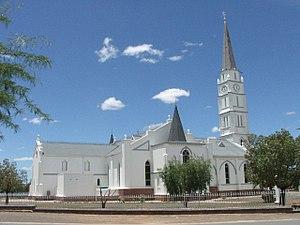
Aberdeen est une petite ville d'Afrique du Sud, située dans la province du Cap-Oriental et administrée par la municipalité locale de Dr Beyers Naudé dans le district de Sarah Baartman. Elle fut baptisée en référence à la ville d'Aberdeen située en Écosse qui était le lieu de naissance d'Andrew Murray, missionnaire et père du théologien homonyme Andrew Murray.